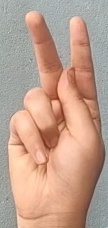
ASL sign: K